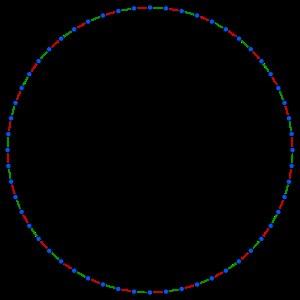
Le 56-graphe de Klein ou graphe cubique de Klein est, en théorie des graphes, un graphe 3-régulier possédant 56 sommets et 84 arêtes.